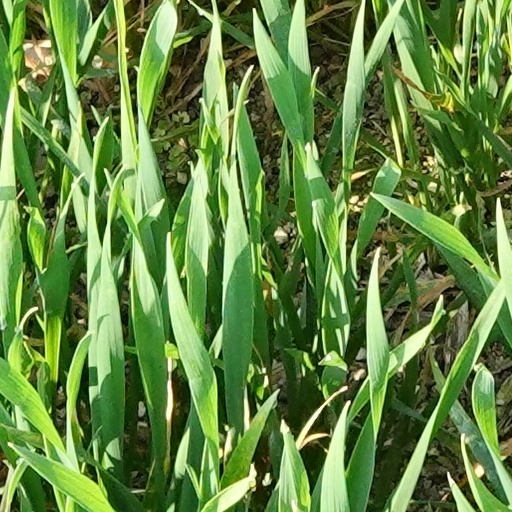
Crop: wheat